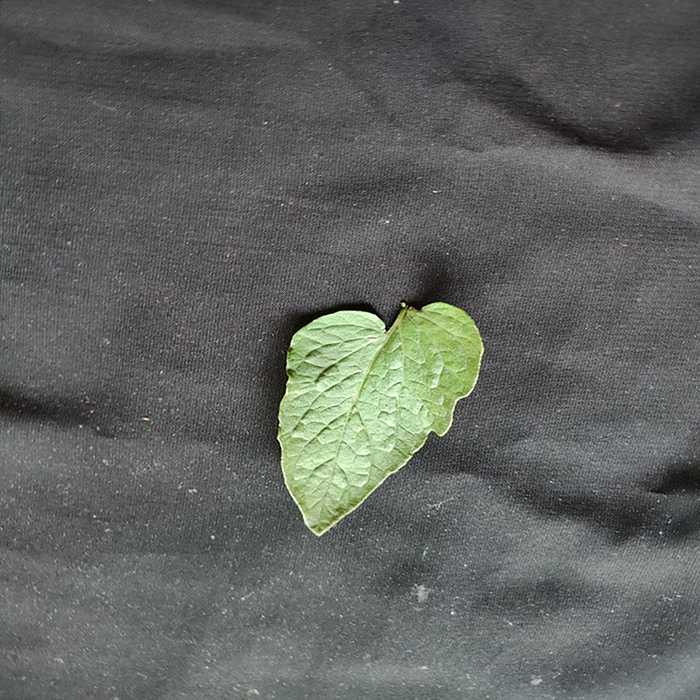
Plant: Tomato
Label: Tomato Fresh leaf